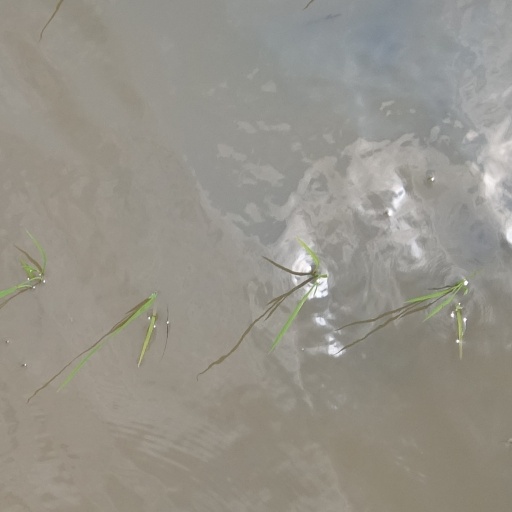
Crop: rice